Josef Lomický

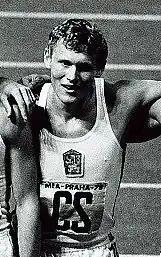
Lomický in 1978

Josef Lomický (born 19 February 1958) is a retired Czech sprinter. He competed in the men's 4 × 400 metres relay at the 1980 Summer Olympics.